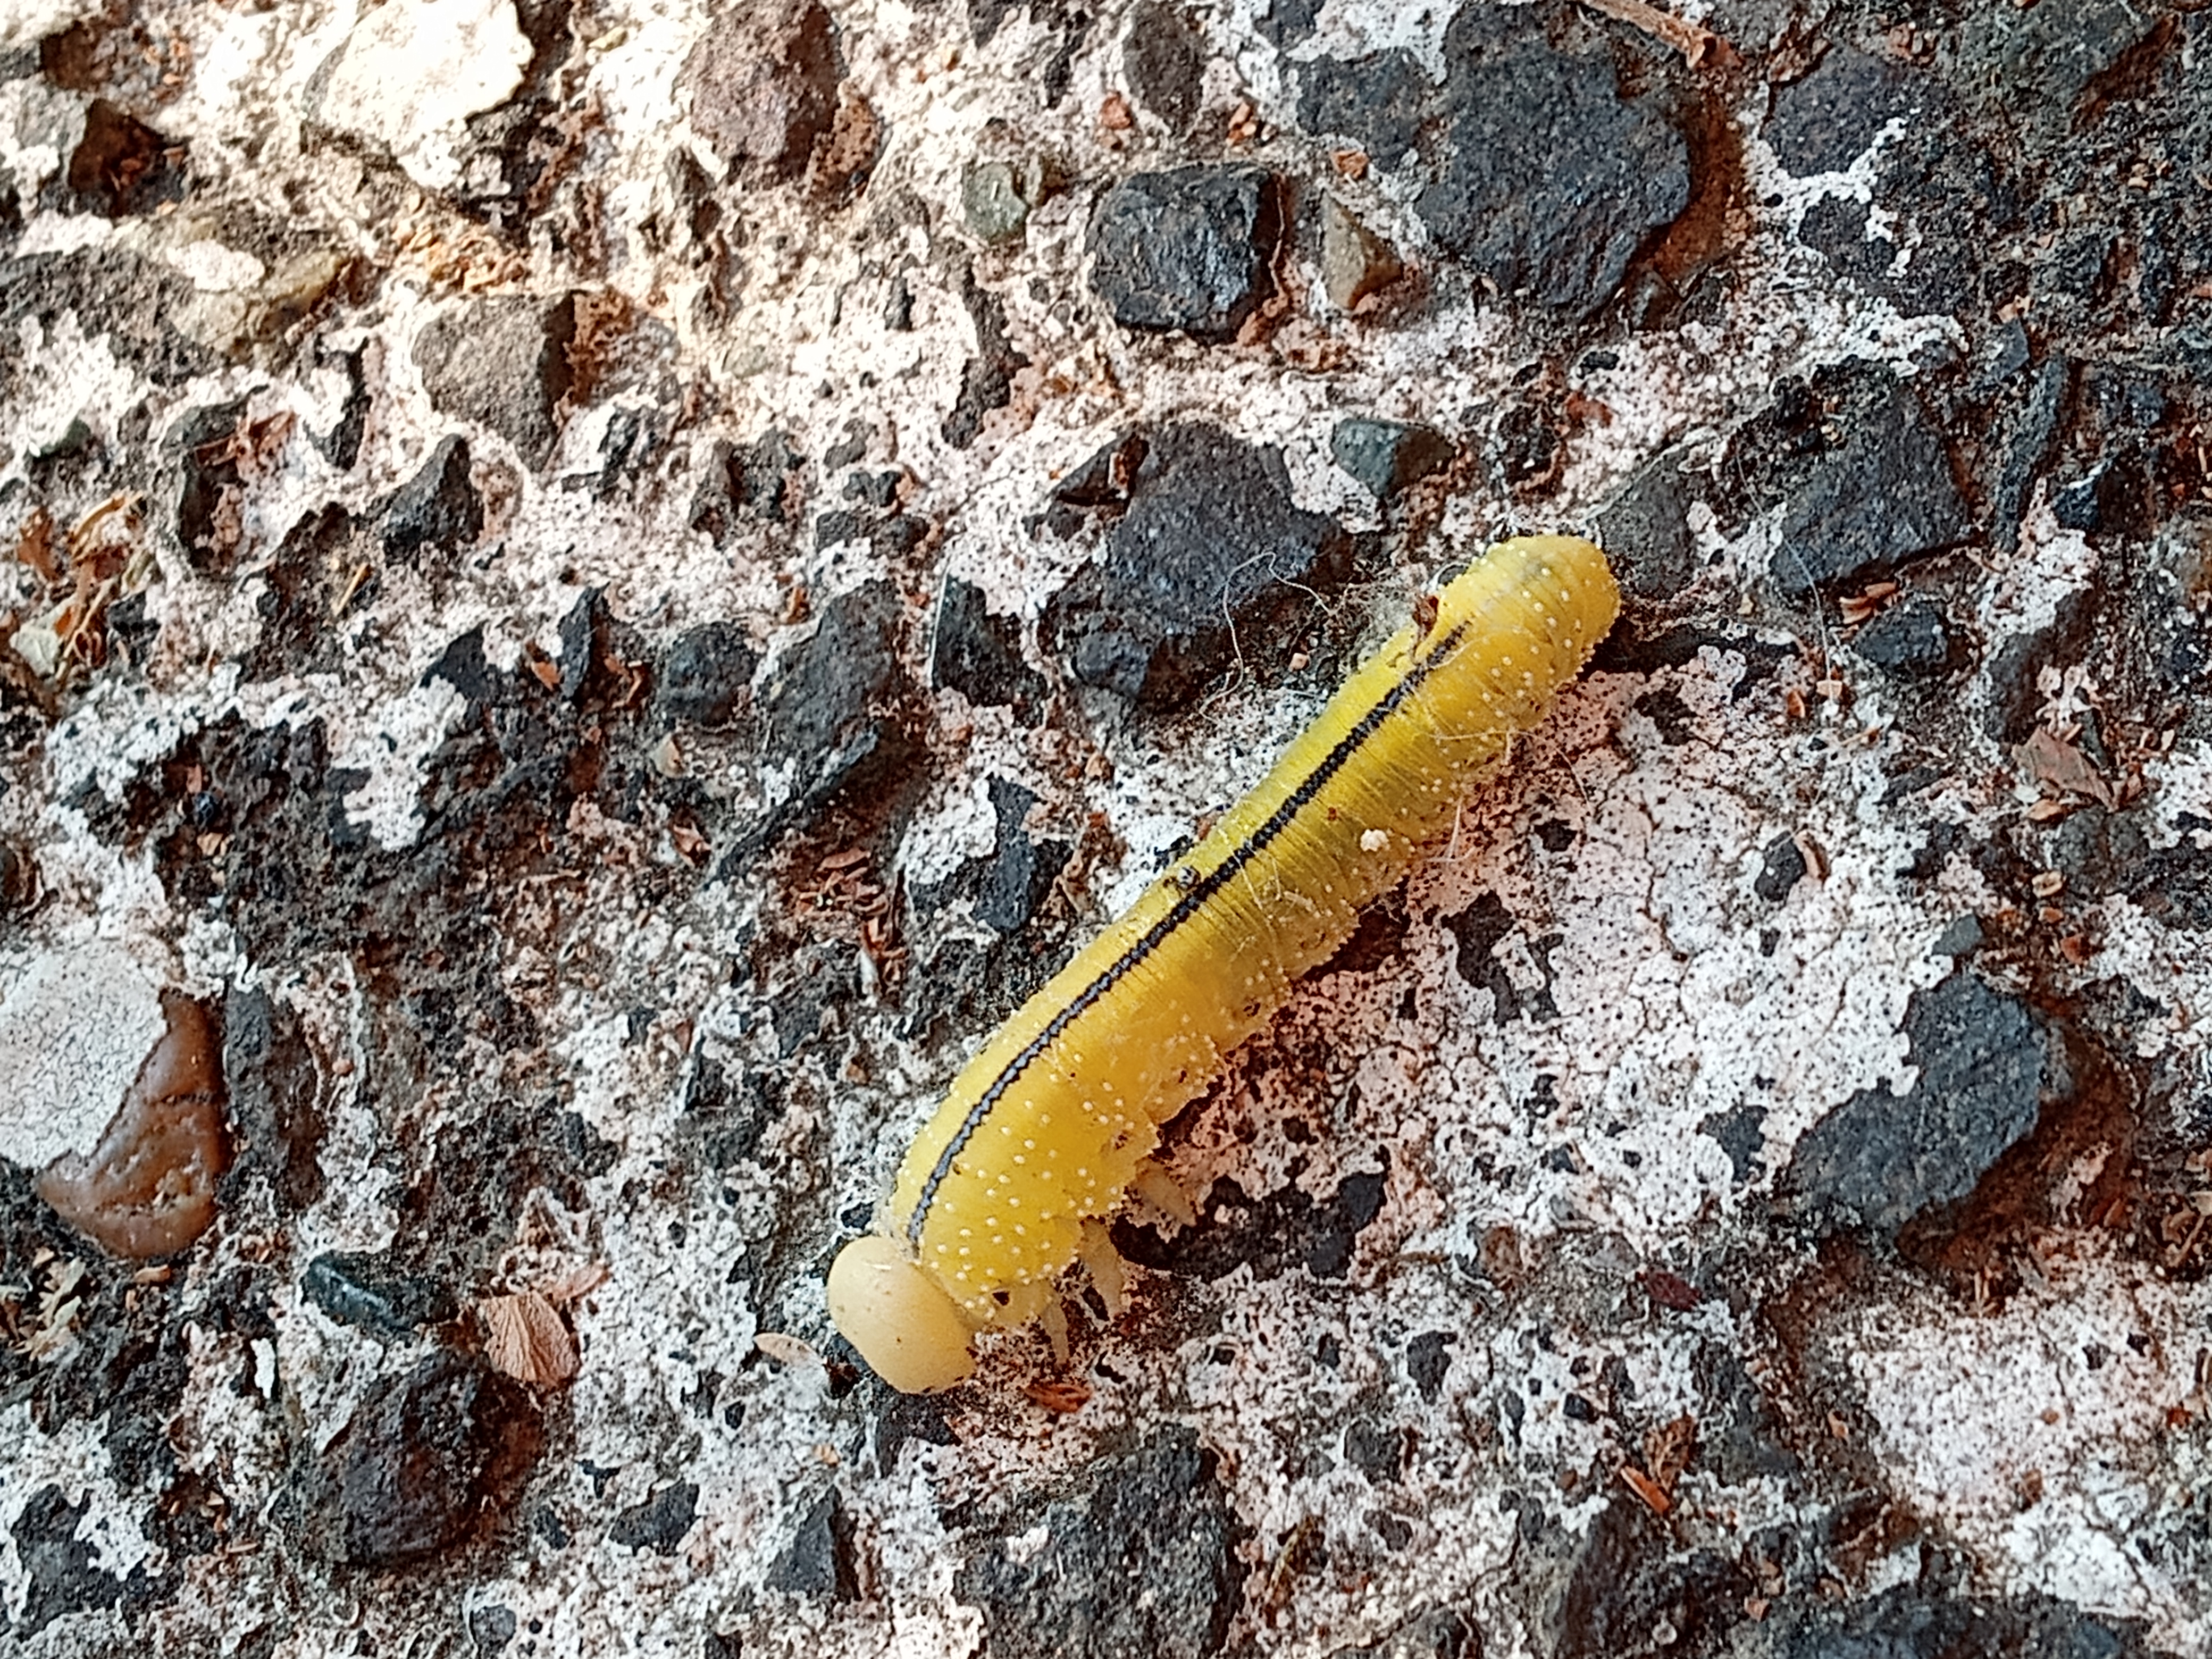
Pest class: occasional_pest